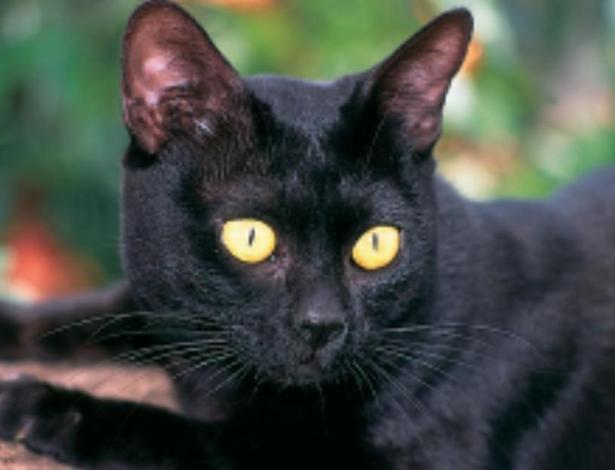
Breed: Bombay